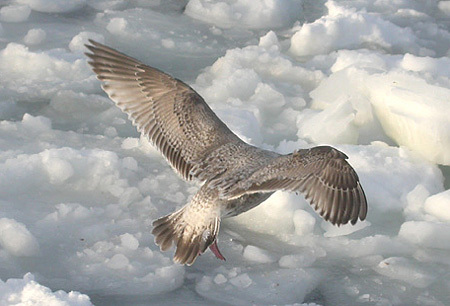
the wings have white tips and the back is spotted with brown and black and white.
this bird's feathers have gradient gray patterns fading into off white.
this bird has a mottled grey-black-brown body an wings, with tail feathers that are mostly white.
this bird has a long wing, a spotted back, and a dark end taila medium sized bird that has tones of grown and grey all over
this bird has wings that are grey and black and has a white belly
this bird has wings that are grey and has a white bodybig brown and beige bird with a large wingspan.
this bird has brown and white feathers on its wings with white wing guards.
a large bird with a grey and brown mixture.
Species: Slaty Backed Gull